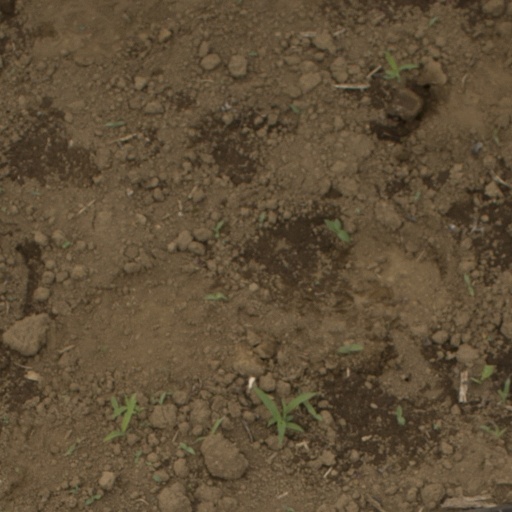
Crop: Jerusalem artichoke